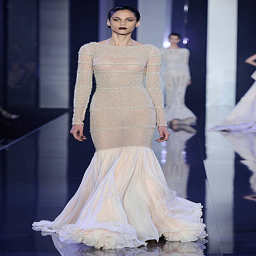
a model walks the runway at the fashion show during fashion week .